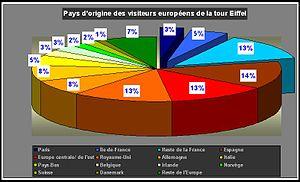
*Pays d'origine des visiteurs européens de la tour Eiffel
Hormis pendant les grandes occasions historiques, la fréquentation de la tour Eiffel n'a véritablement explosé que dans les années 1960 avec l'essor du tourisme mondial. Même s'il apparaît évident – de nos jours, tout du moins – de considérer la tour Eiffel comme un édifice de renommée mondiale, visité et reconnu, seules les données fournies par les exploitants du lieu permettent d'appréhender l'évolution de la fréquentation, qui augmente toujours mais qui a connu des soubresauts.